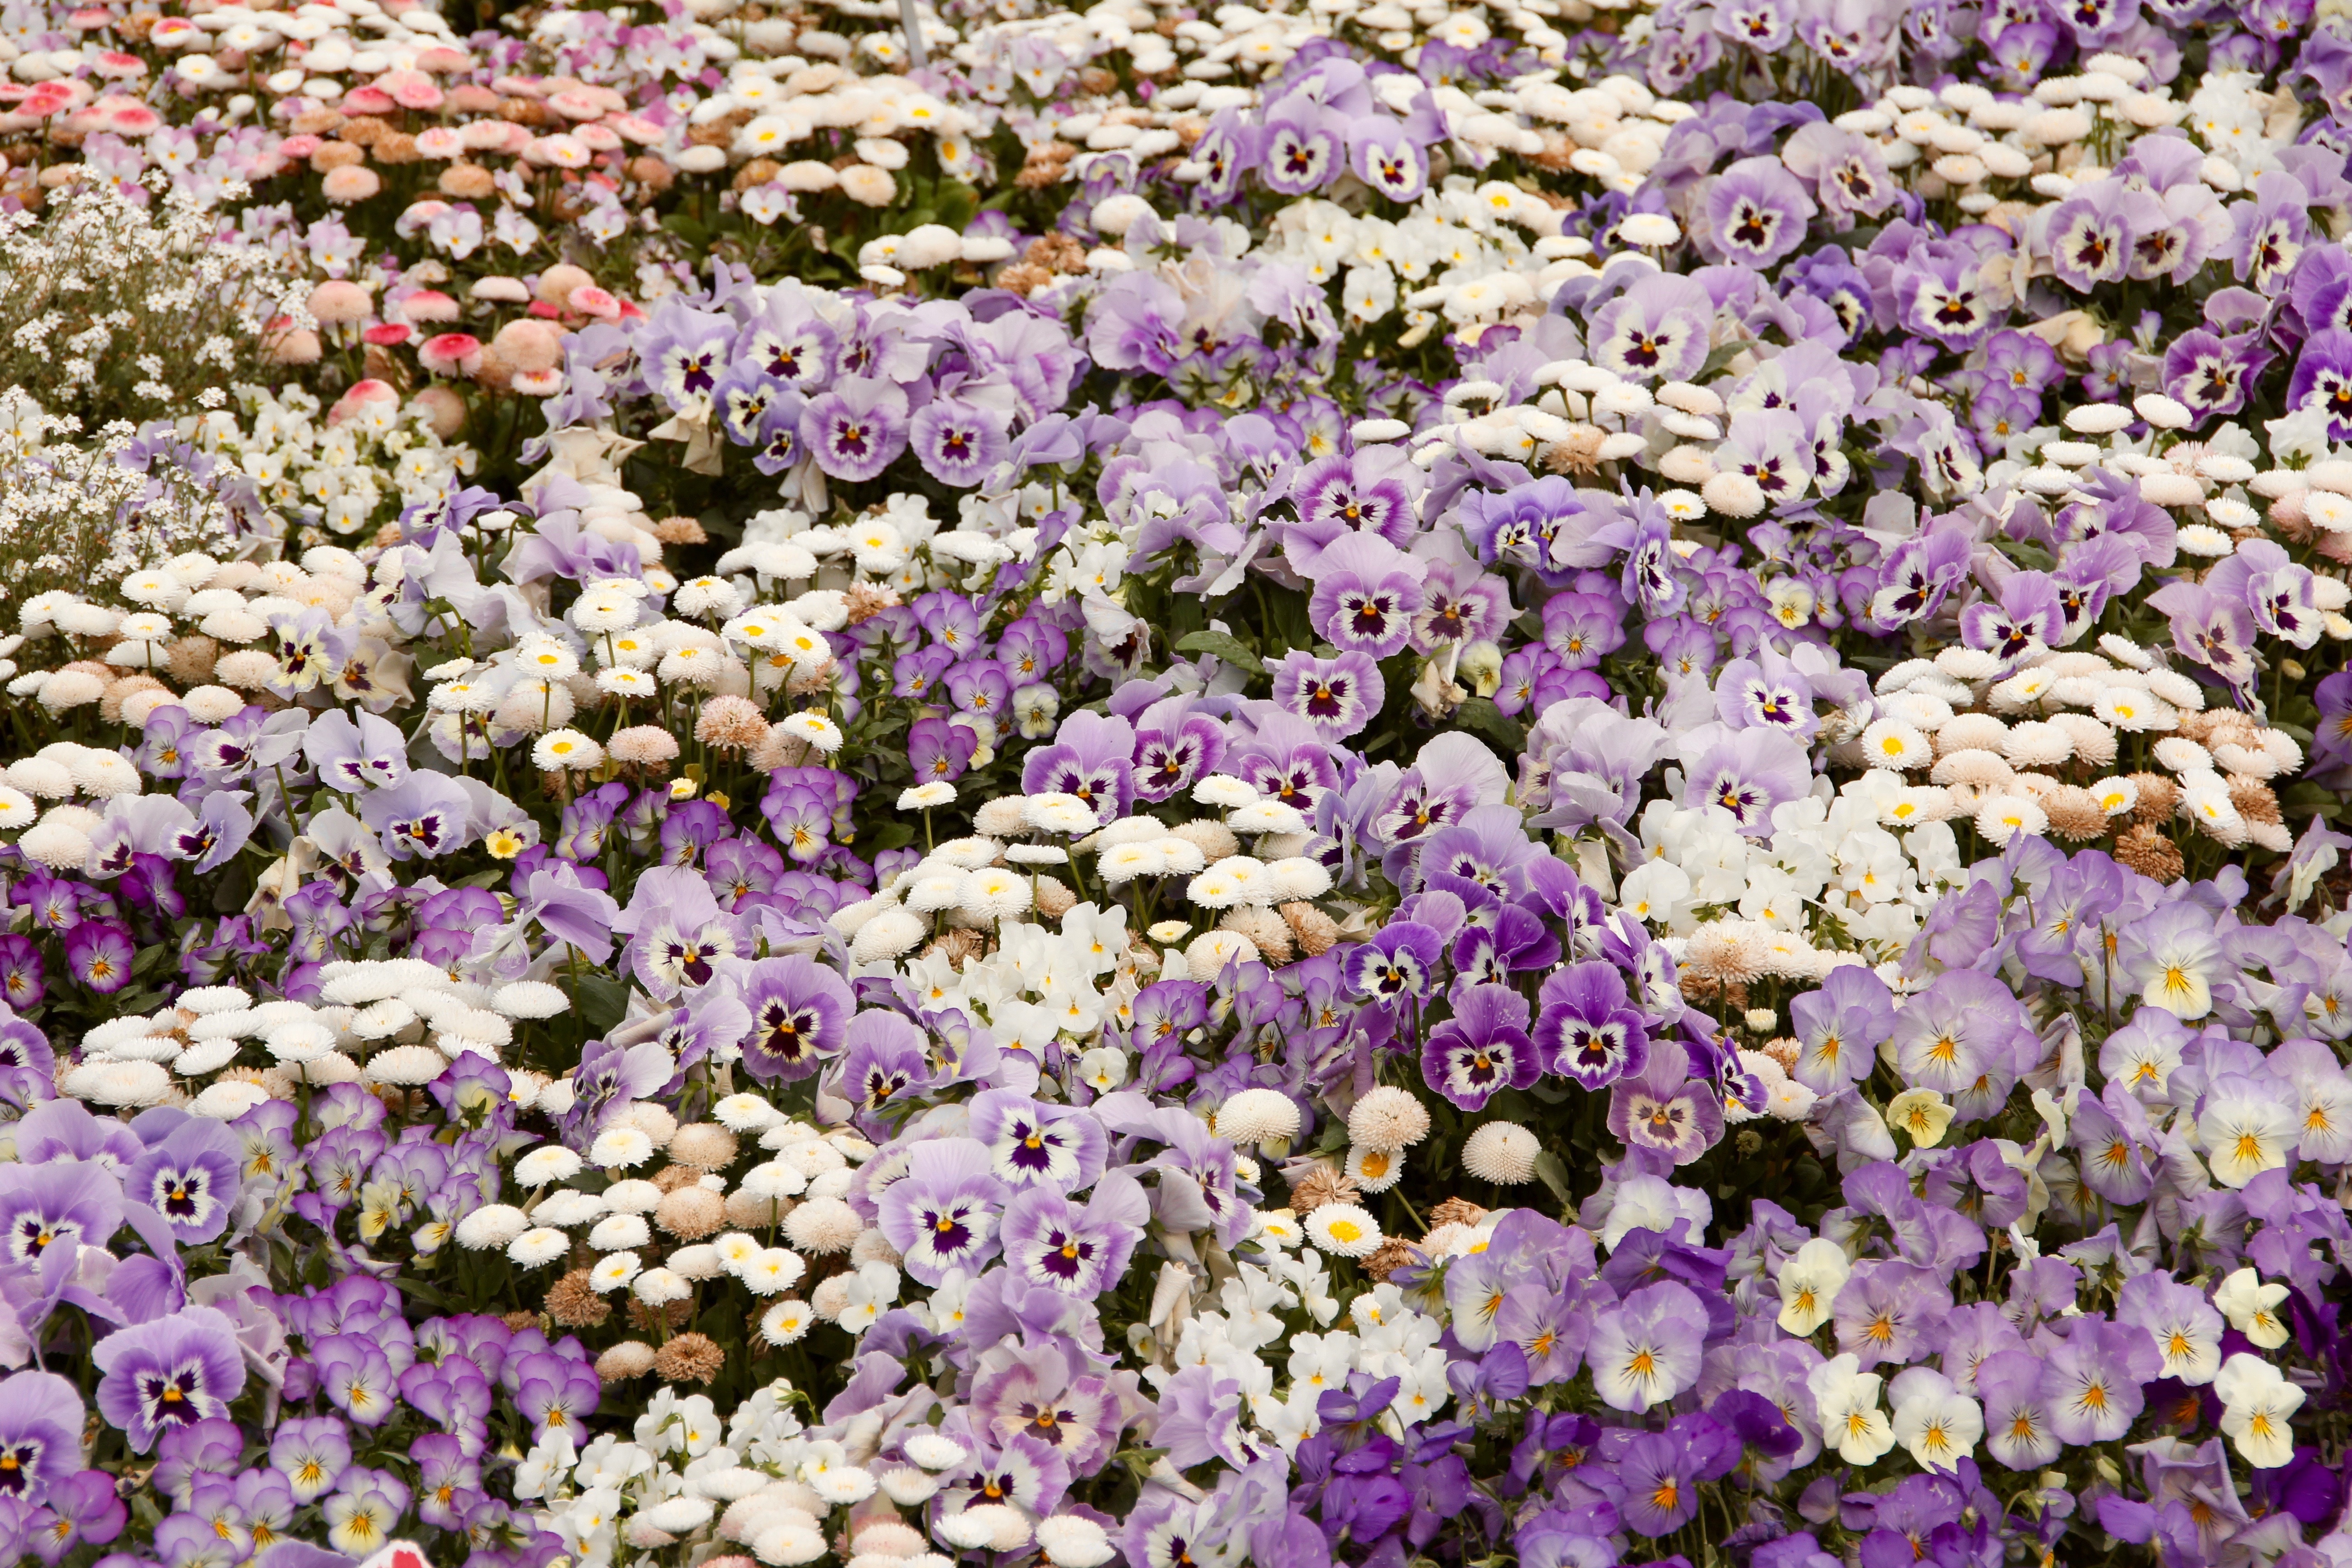
blossom, plant, flower, petal, daisy, botany, flora, wildflower, flowers, violet, viola, flowering plant, aubretia, annual plant, land plant, violet family, english lavender